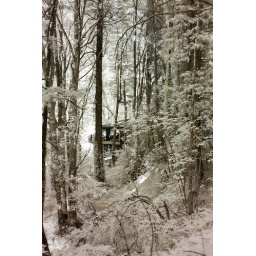
A house in the trees